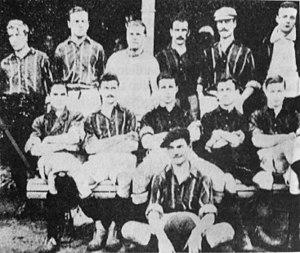
Le Lomas Athletic Club est un club omnisports basé à Lomas de Zamora dans le Grand Buenos Aires en Argentine.